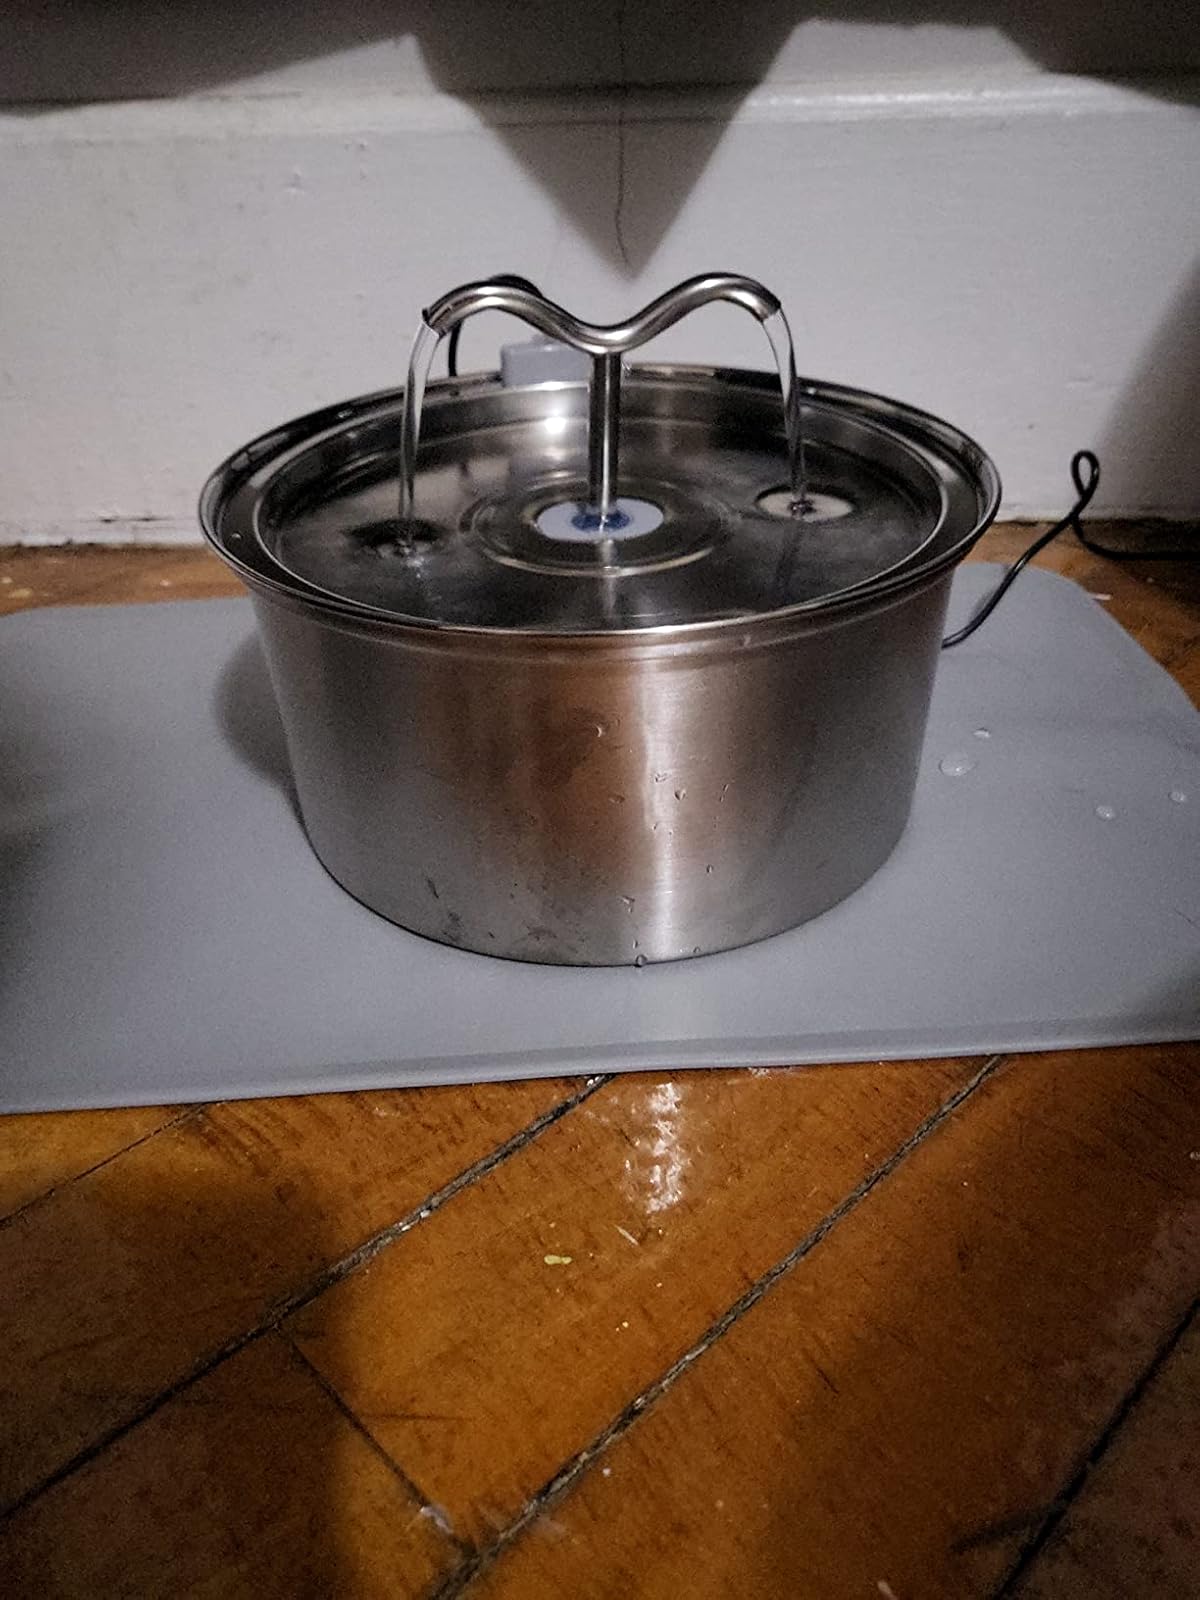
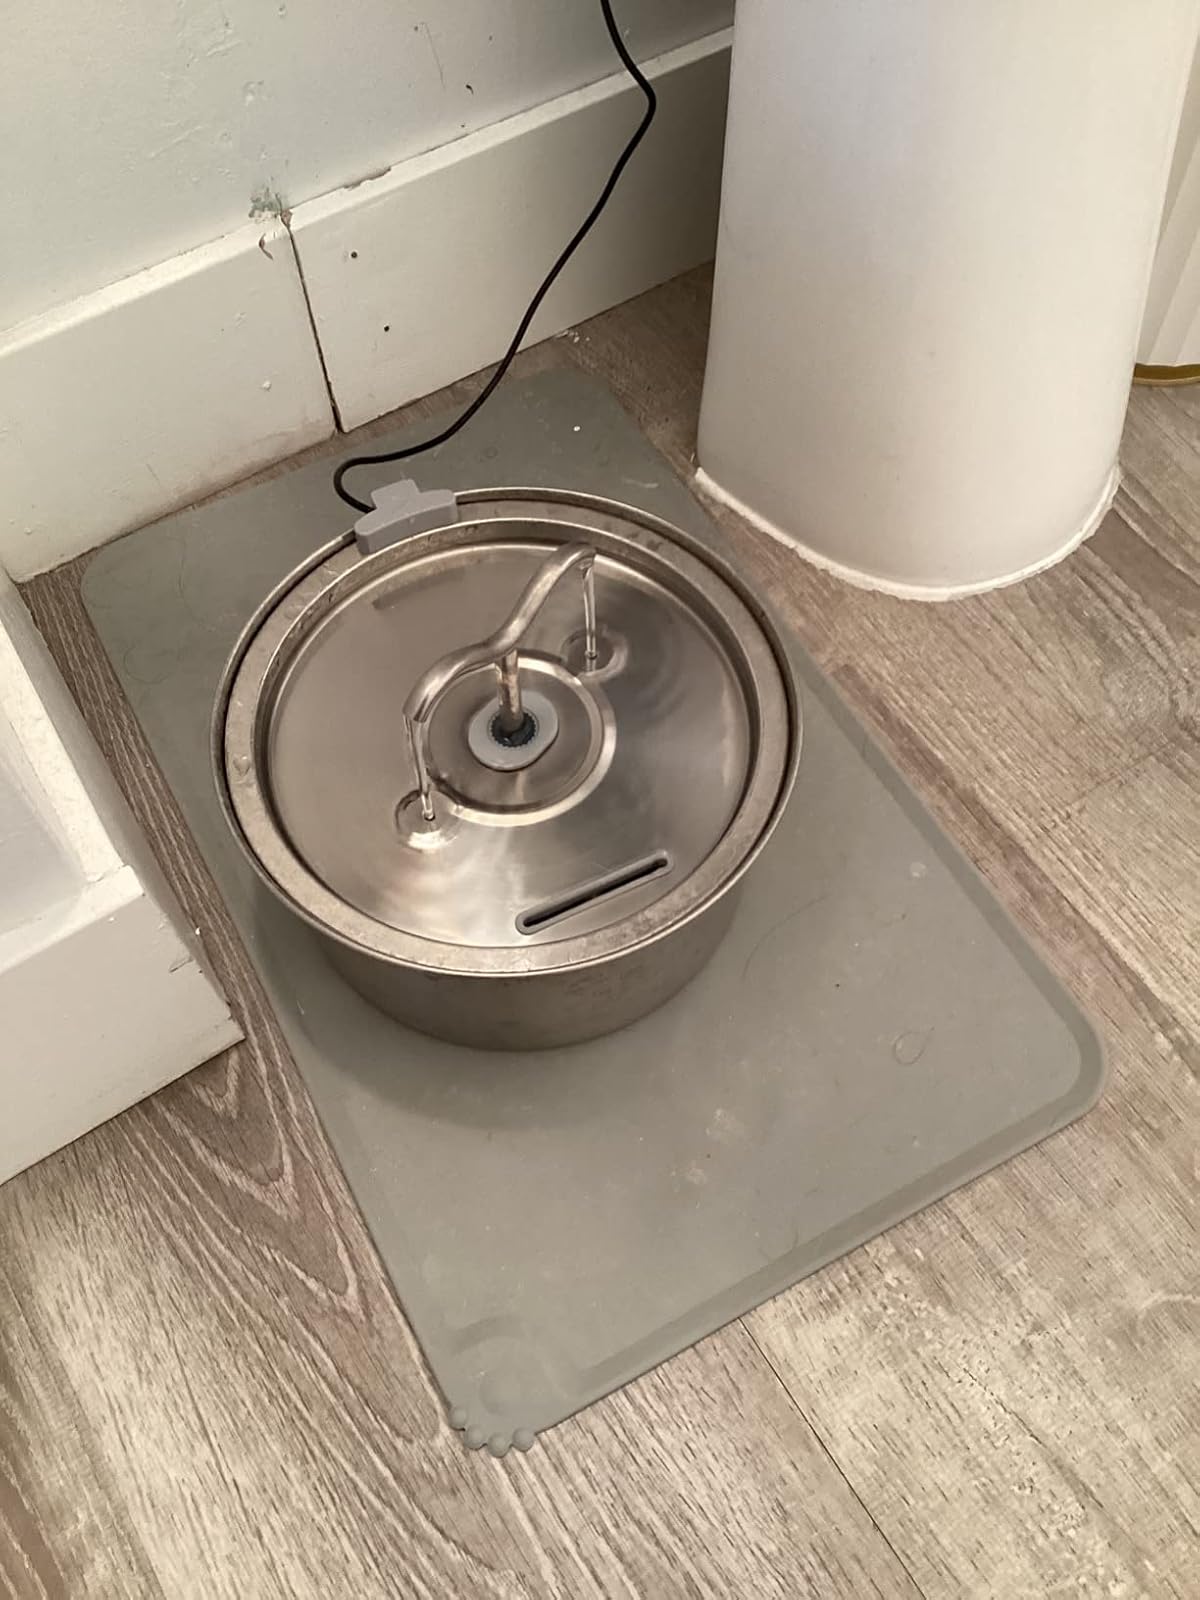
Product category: items_bowl
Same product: yes